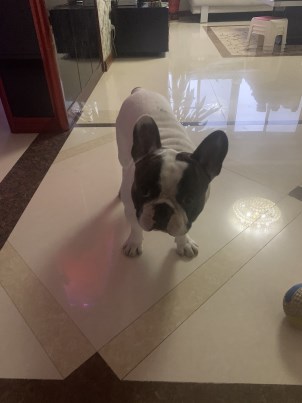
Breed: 1121-n000002-French_bulldog